Bhutan national football team

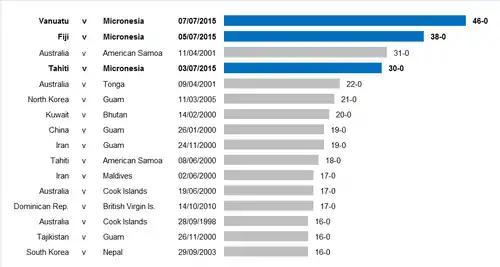
A bar chart contextualising Bhutan's defeat against Kuwait amidst the largest margins of victory in international football since 1997.

At the turn of the century, having spent the best part of the last two decades competing only against teams within South Asia, Bhutan made their first foray into international football at a continental level, competing in the qualification rounds for the 2000 AFC Asian Cup. This tournament was to be one of the lowest points in the history of the admittedly hastily assembled national team. An opening 3–0 loss to Nepal was perhaps not surprising, with Bhutan never having gained any form of positive result against their Himalayan neighbours, and at this point in time having scored against them only once in the ANFA Cup back in 1982. Four days later they faced Kuwait and were beaten 20–0. Seven of the ten Kuwaiti outfield players got their names on the scoresheet that day, including Bashar Abdullah who scored eight and Jassem Al-Houwaidi who scored five. Bhutan were seriously hampered in this game by their years in the footballing wilderness, but did not help themselves in the match conceding four penalties in total for what were described as "rugby-like challenges" and having two players sent off. This defeat was a world record international defeat, though this most undesirable of records was only held for fourteen months when Australia beat Tonga 22–0. As of 2016 this remains their worst ever result. Further heavy defeats were to follow, an 8–0 loss to Turkmenistan was followed by an 11–2 defeat to Yemen. Following this qualifying tournament, having been established in 1983, the Bhutan Football Federation was admitted as the 204th member of FIFA.